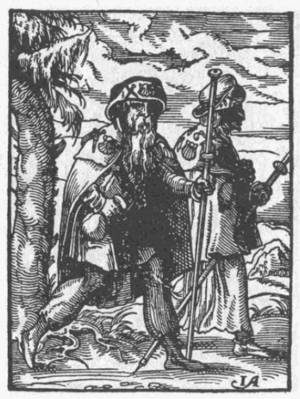
Un pèlerinage est un voyage effectué par un croyant, le pèlerin, vers un lieu de dévotion, vers un endroit circonscrit tenu pour sacré selon sa religion car supposé contenir une communication directe avec une divinité grâce à une relique, un légendaire, une source, un arbre.
Un bourdon de pèlerin est un long bâton de marche, ferré à sa base et surmonté d’une gourde ou d’un ornement en forme de pomme, dont se servaient les pèlerins comme soutien et comme arme blanche contre les indésirables.
Le pèlerinage de Saint-Jacques-de-Compostelle ou pèlerinage de Compostelle est un pèlerinage catholique dont le but est d'atteindre le tombeau attribué à l'apôtre saint Jacques le Majeur, situé dans la crypte de la cathédrale de Saint-Jacques-de-Compostelle en Galice. C'est un « Chemin semé de nombreuses démonstrations de ferveur, de pénitence, d'hospitalité, d'art et de culture, qui nous parle de manière éloquente des racines spirituelles du Vieux Continent ».
Coquille Saint-Jacques, assorti d'une précision géographique, est un terme qui peut faire référence en français à plusieurs espèces de coquillages bivalves du genre Pecten.